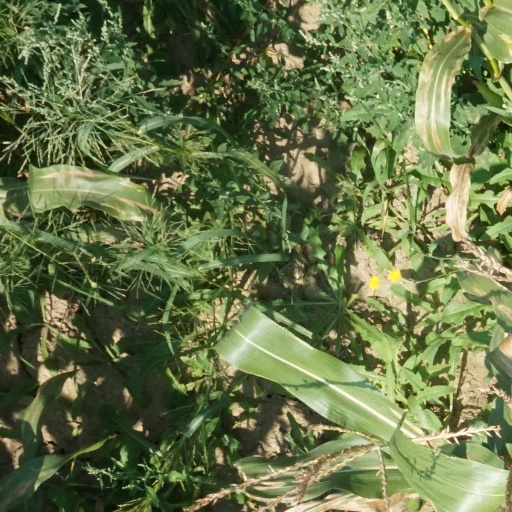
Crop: maize; corn